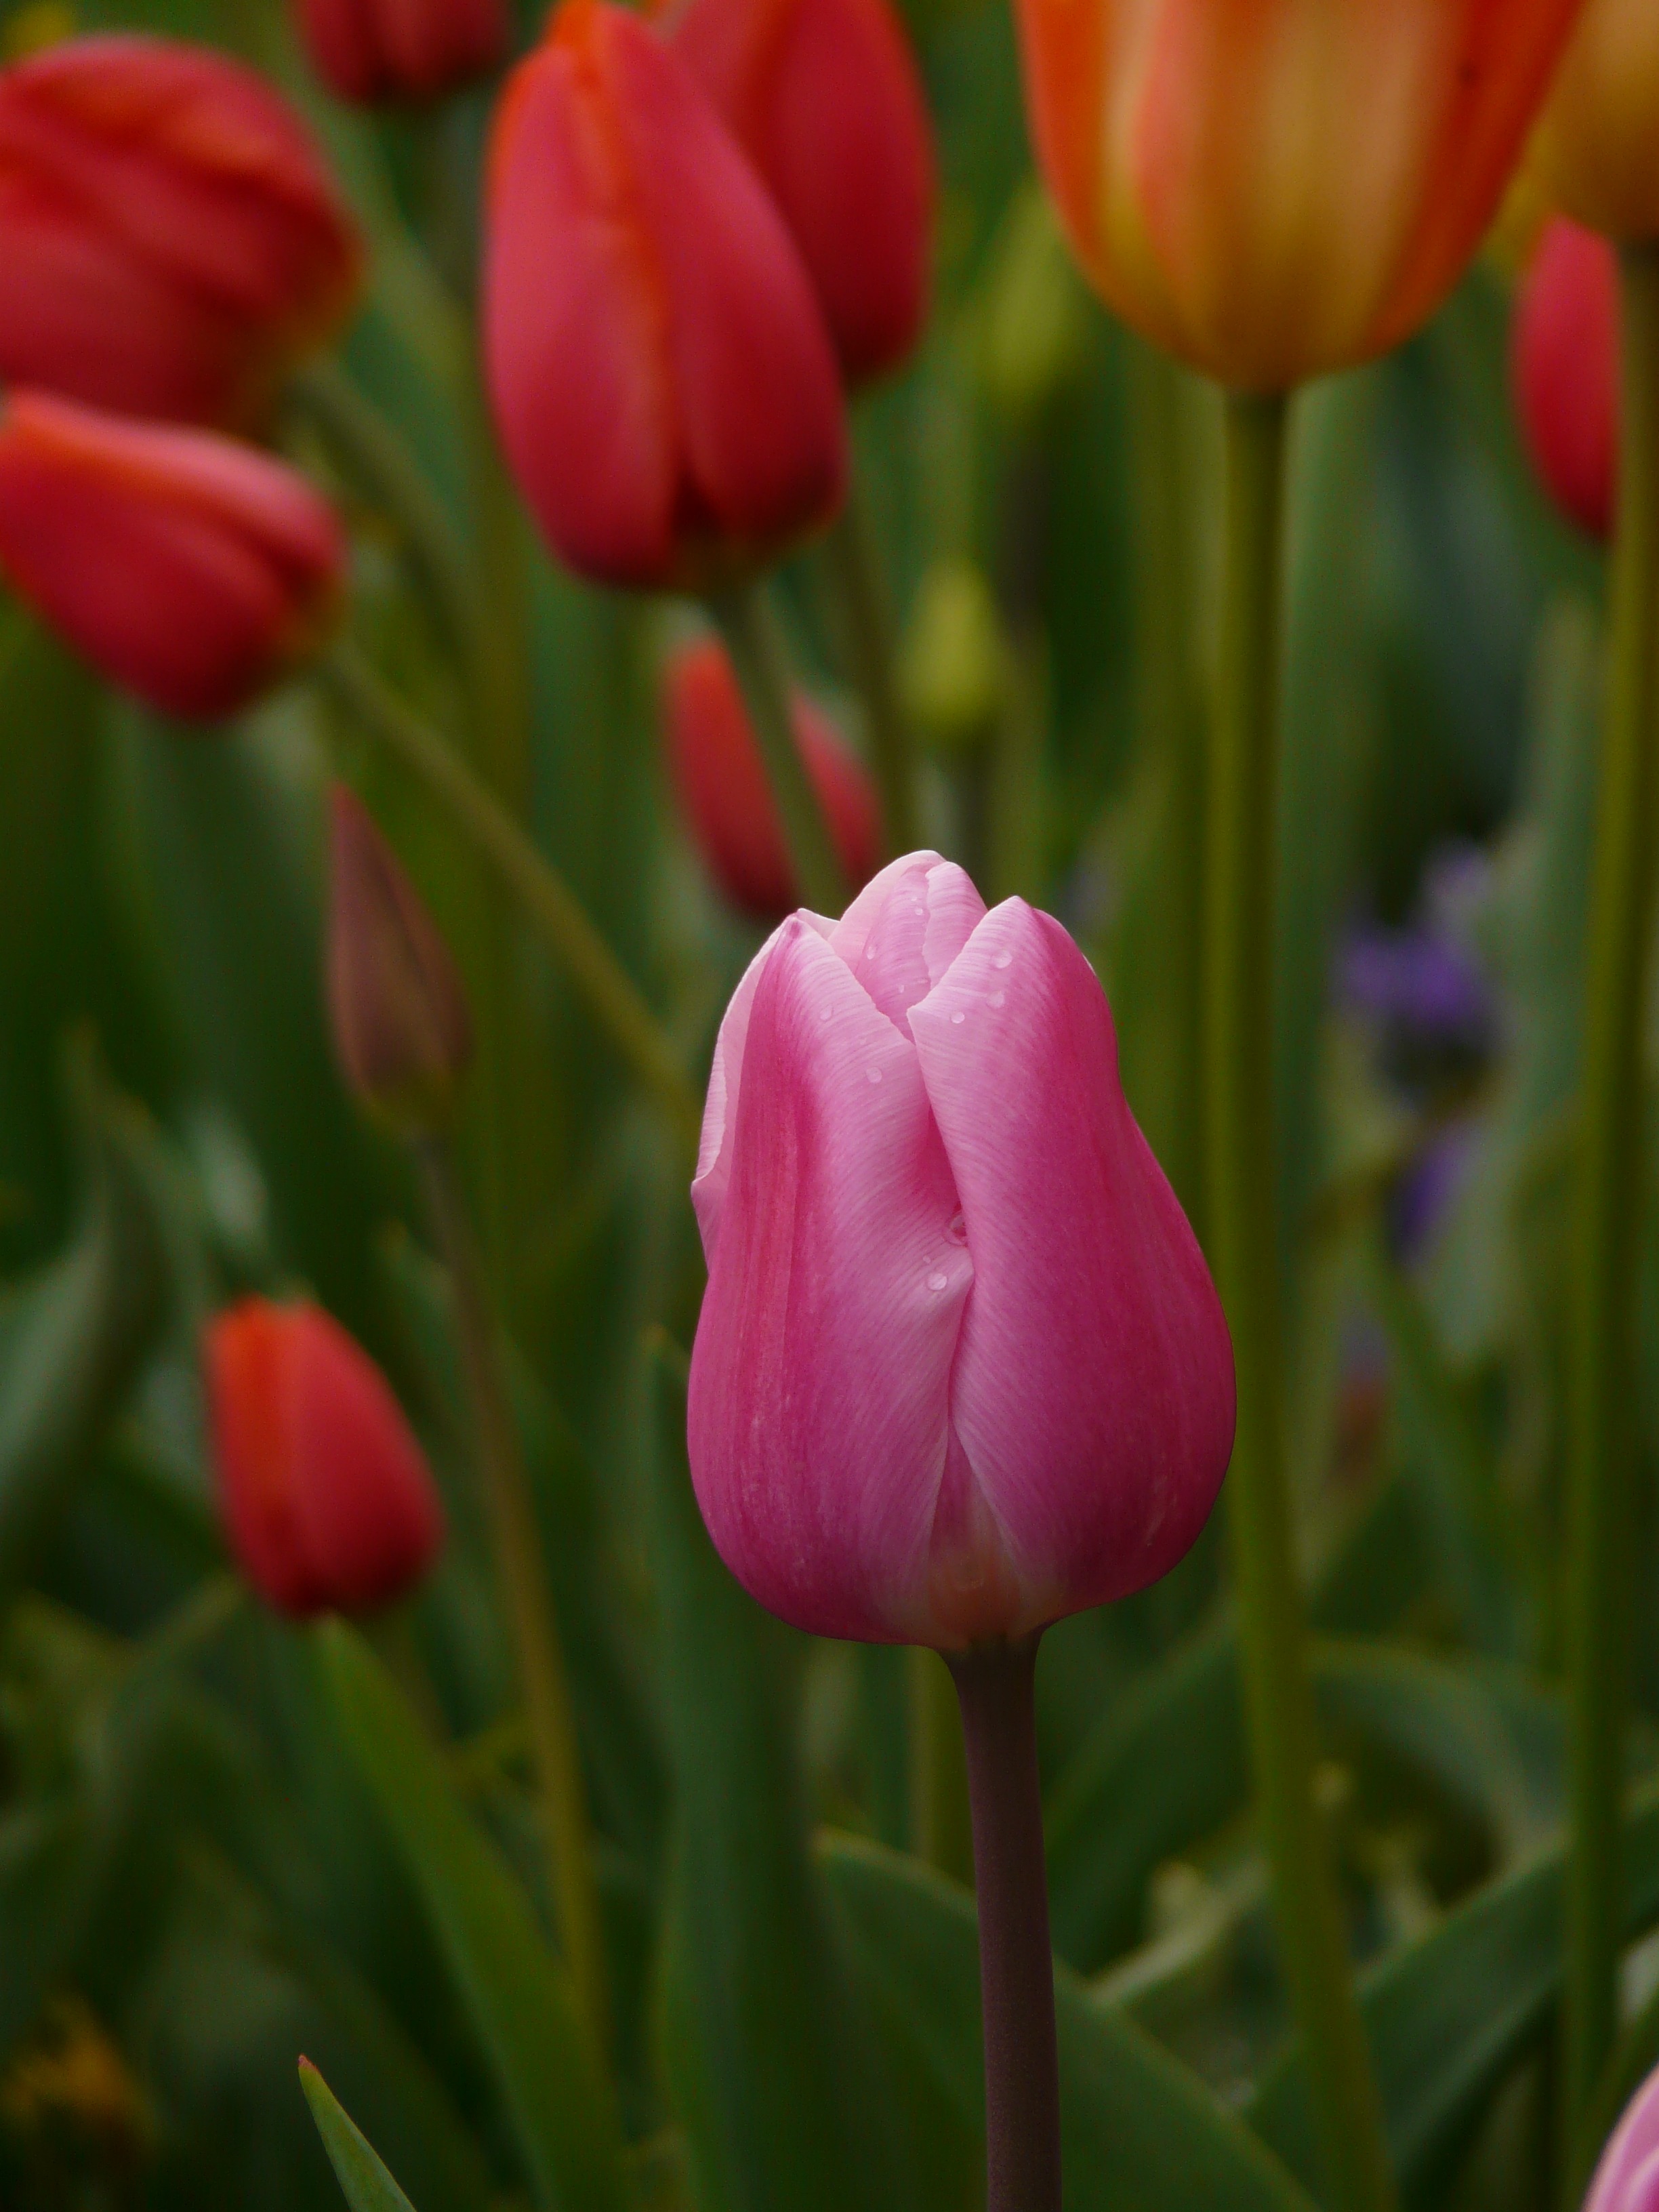
nature, plant, flower, petal, tulip, spring, pink, flora, flowering plant, lily family, plant stem, land plant